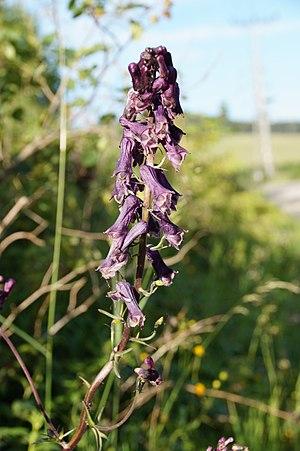
Aconitum lycoctonum est une espèce de plantes de la famille des Ranunculaceae.